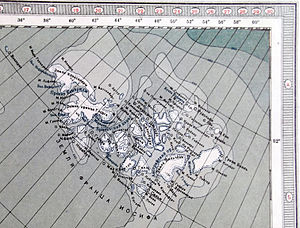
Alexandra Land
Udsnit fra russisk atlas fra 1938.
Alexandra Land er en stor ø beliggende i Franz Josefs Land i Arkhangelsk oblast i Rusland. Fraset Victoria Island er det den vestligst beliggende ø i Franz Josef Øhavet.